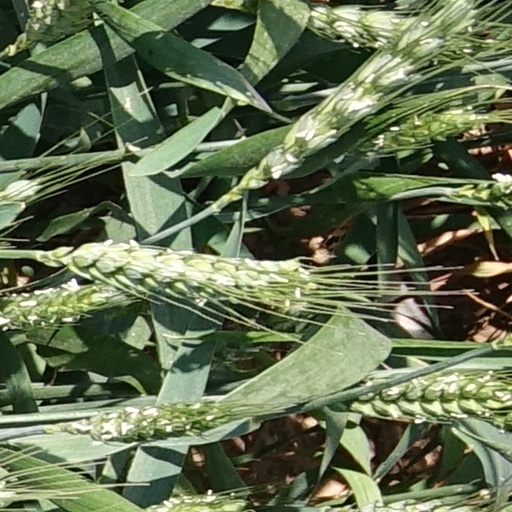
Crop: wheat